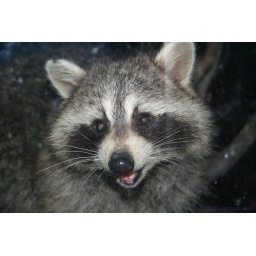
Evening at the bird feeder which is near my window in Lively, Ontario. by C.Blomme